Paulo Sérgio (footballer, born June 1969)

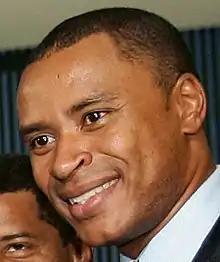
Paulo Sérgio in 2005

Paulo Sérgio Silvestre do Nascimento (born 2 June 1969), commonly known as Paulo Sérgio, is a Brazilian former footballer who played as a forward. Whilst at German club Bayern Munich, he won the Champions League in 2001.